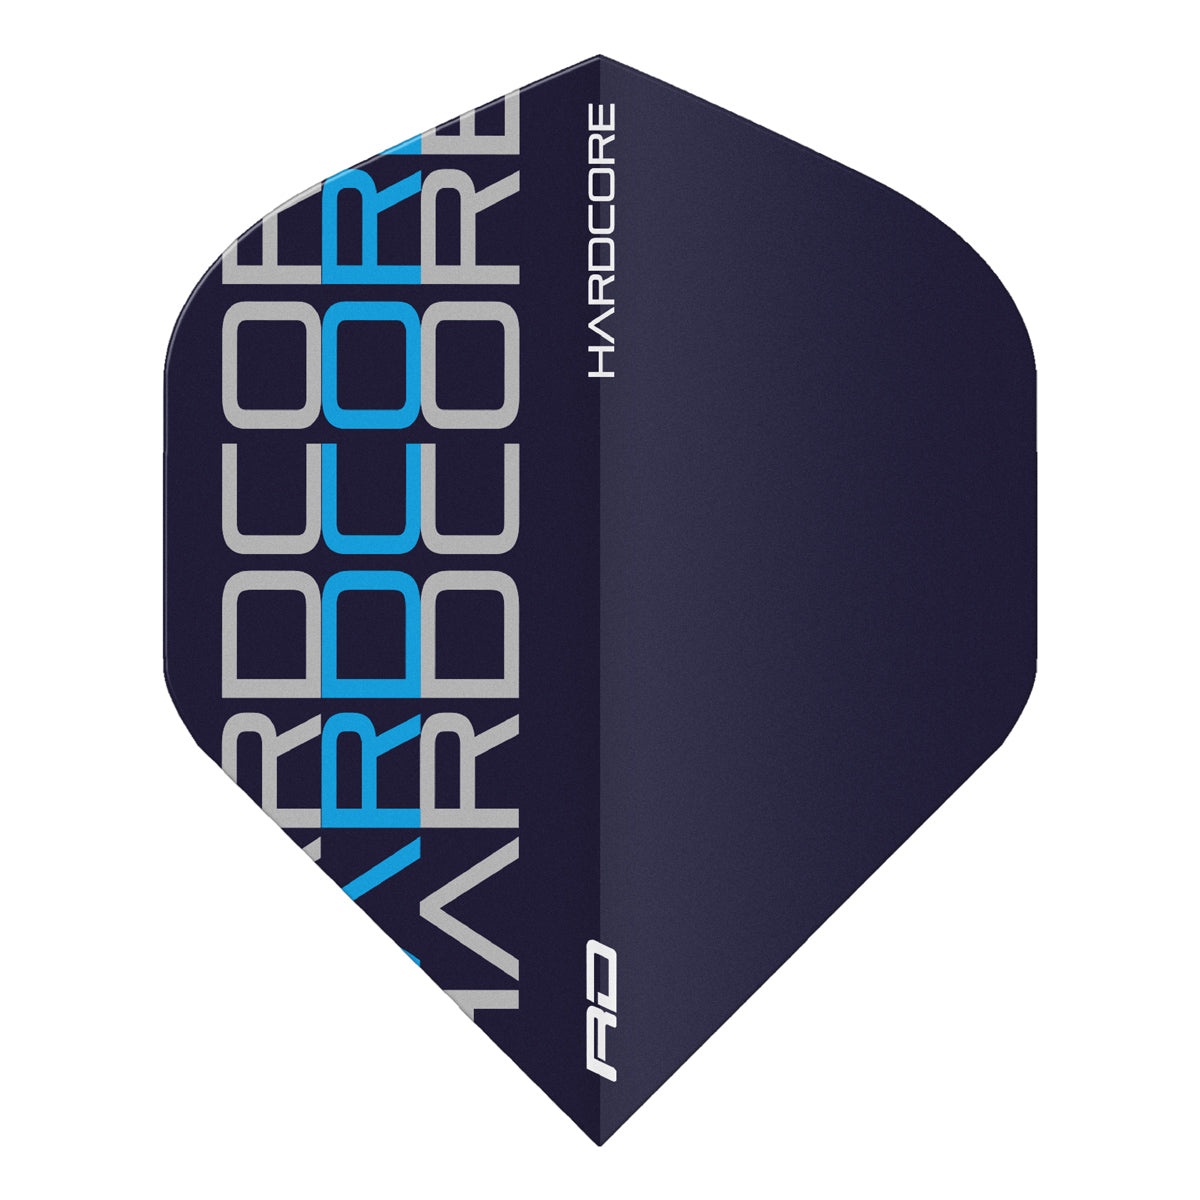
Hardcore XT Radical Blue Triple Standard Dart Flights by Red Dragon
Hardcore XT Dart Flights -- 1 Set Per Pack (3 Dart Flights in total) -- Extra Thick - 100 micron
Brand: Red Dragon
Category: Sporting Goods > Indoor Games > Throwing Darts > Dart Parts > Dart Flights